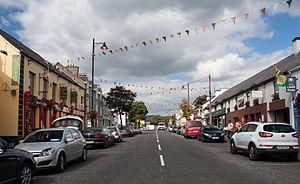
Tidy Towns est un concours annuel, organisé depuis 1958 par le Département de la communication, de la lutte contre le changement climatique et de l’environnement afin d’honorer les villes et villages les plus attrayants et les mieux gérés d'Irlande.